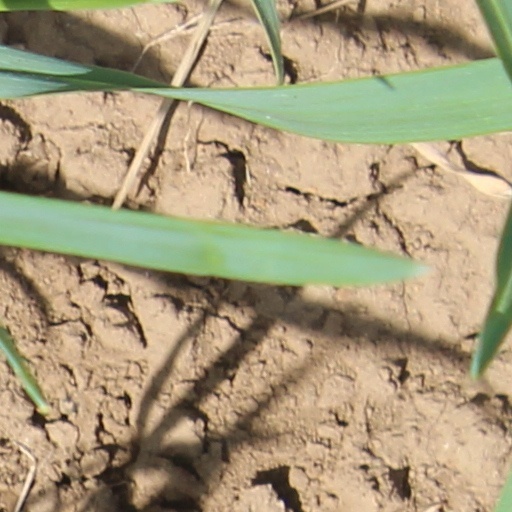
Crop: wheat